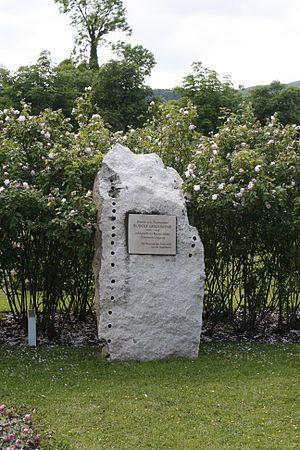
Rudolf Geschwind, né le 29 août 1829 à Hrelde en royaume de Bohême du Nord et mort le 30 août 1910 à Karpfen, est un rosiériste austro-hongrois germanophone.